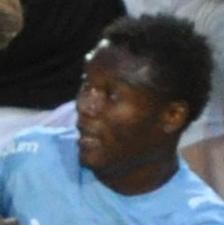
Age: 22